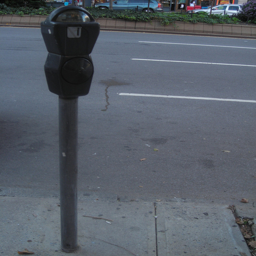
A parking meter on a sidewalk next to a street.
Lone parking meter standing on an empty street.
A parking meter sitting beside an empty street.
A parking meter sits on the street near an empty street.
A parking meter is posted by the street.